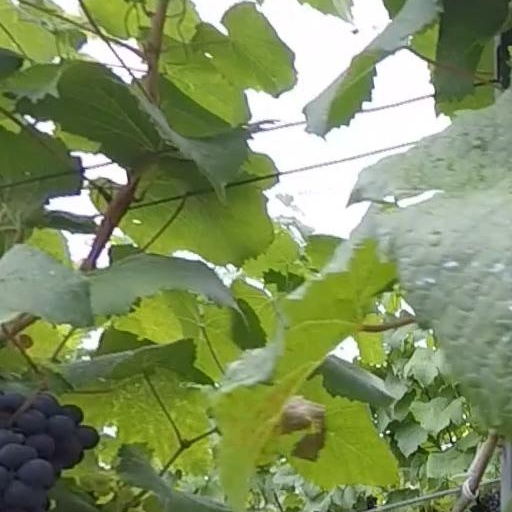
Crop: grape